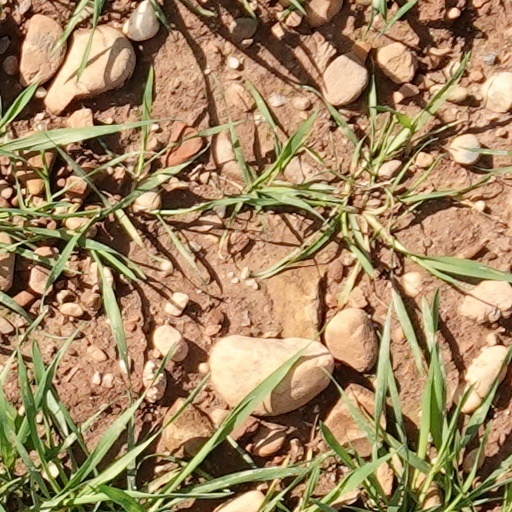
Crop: wheat